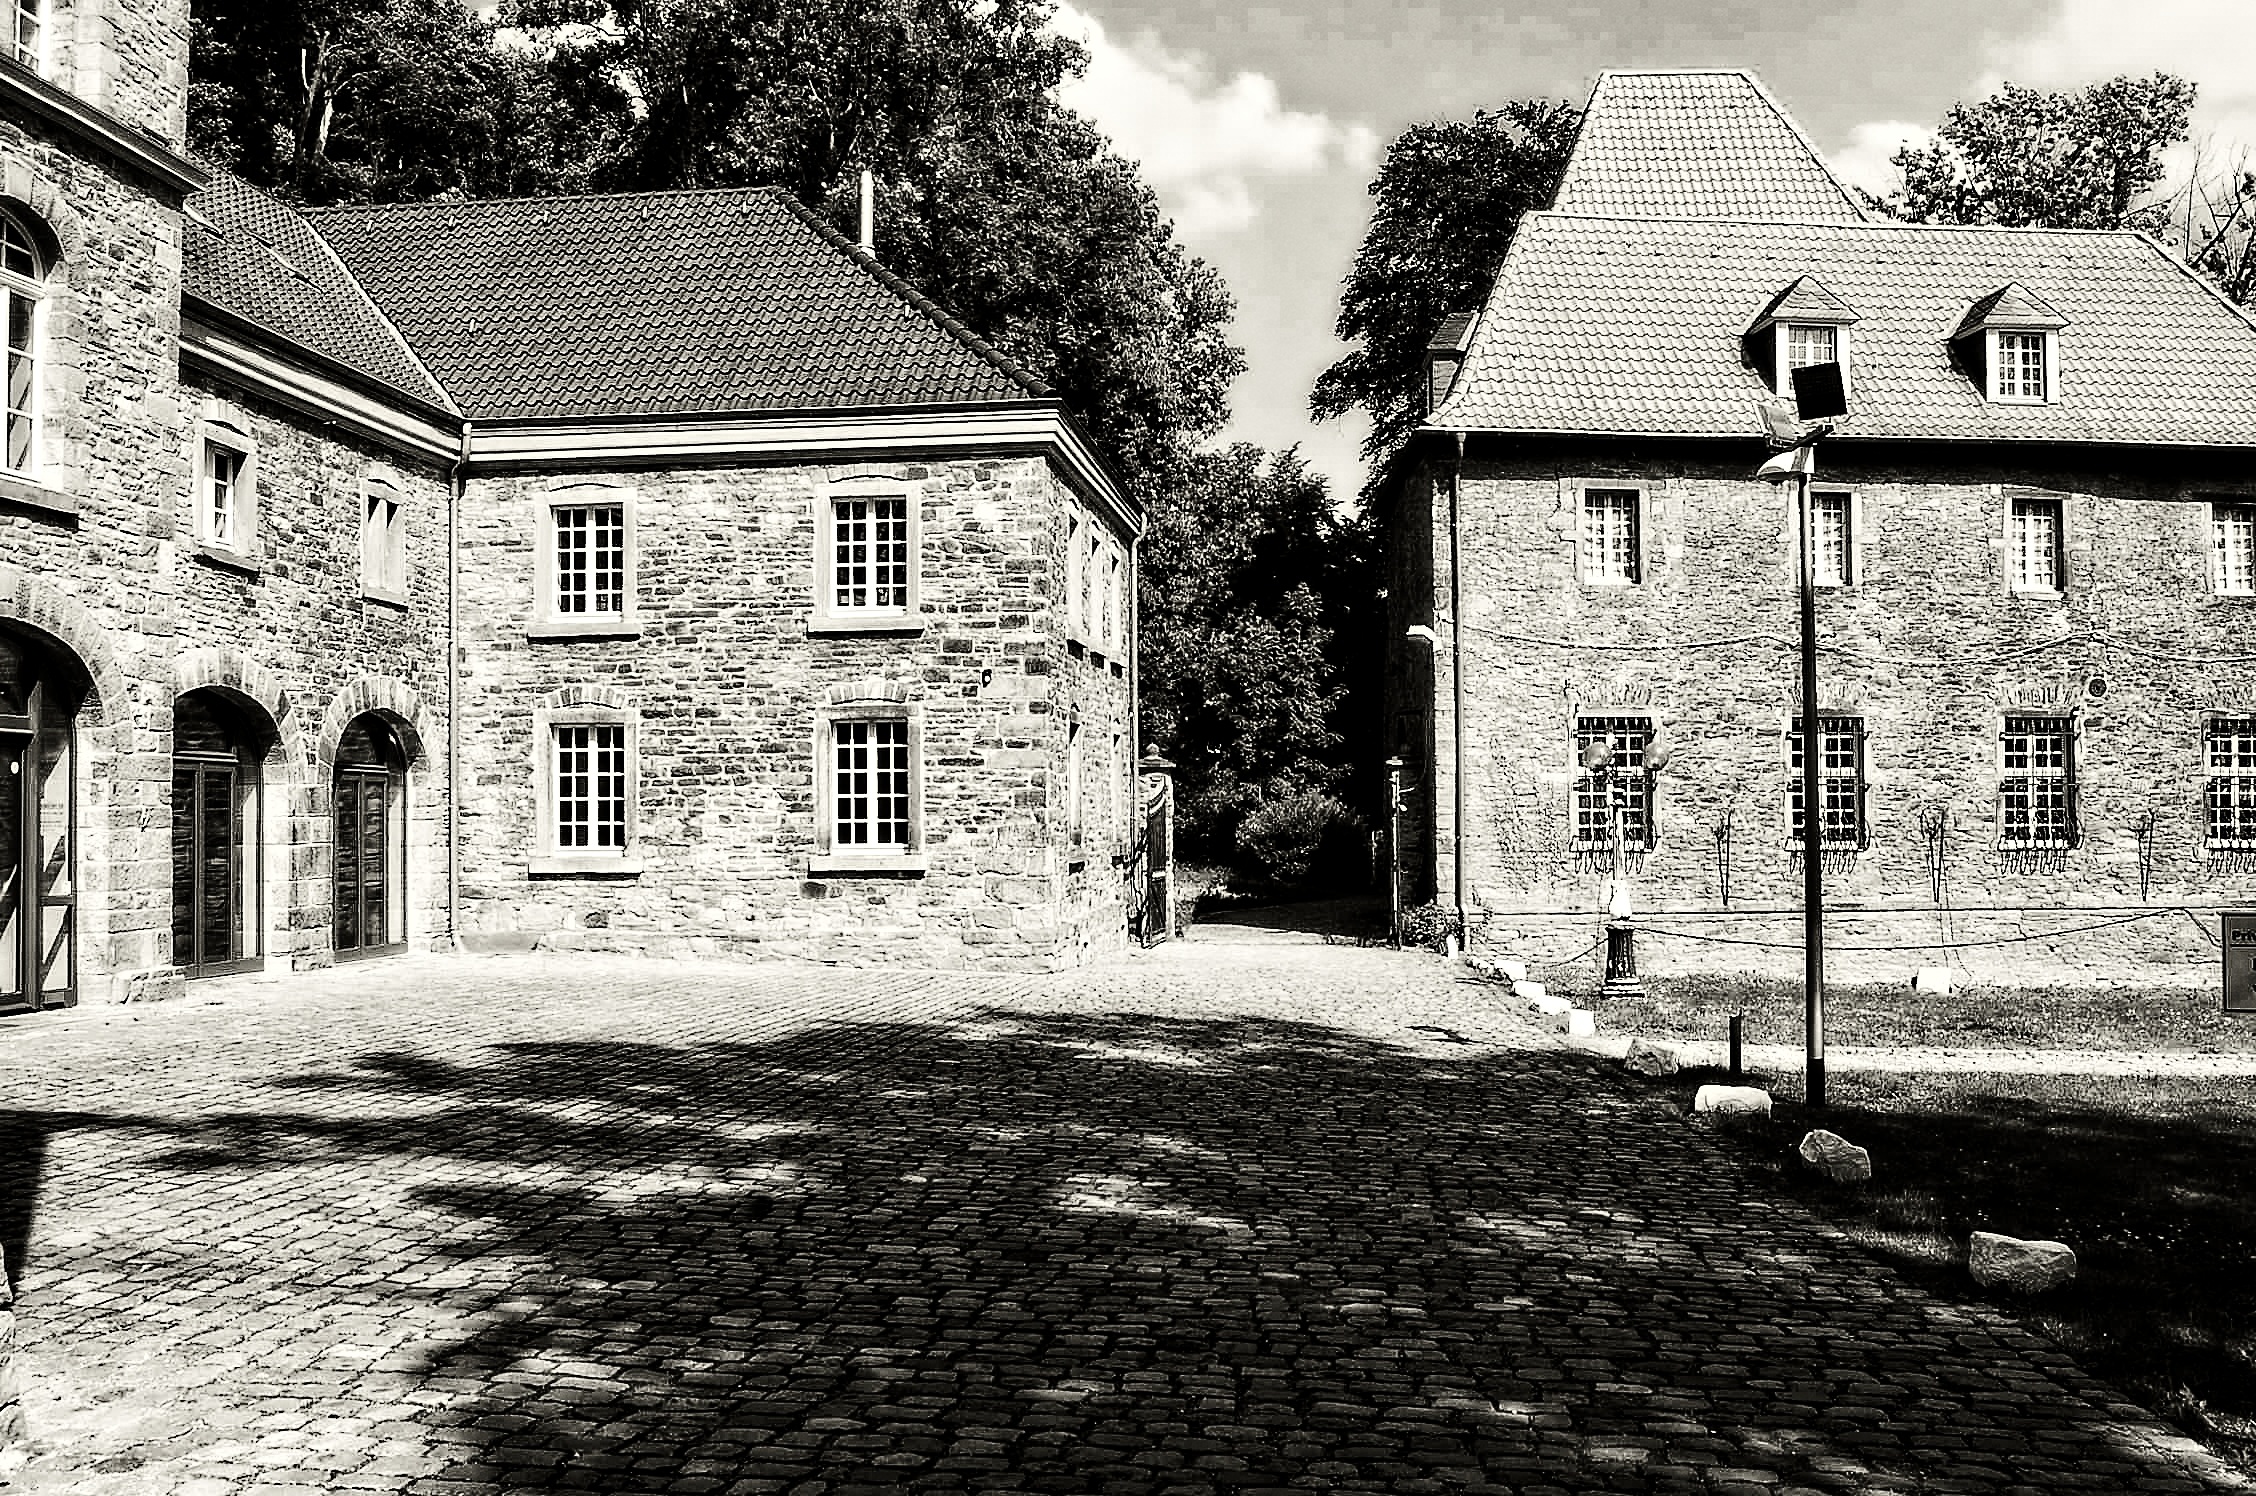
landscape, nature, black and white, architecture, hiking, white, mansion, house, window, building, chateau, atmosphere, home, suburb, cottage, park, facade, rest, monochrome, history, estate, manor house, baldeneysee, ruhr, urban area, monochrome photography, residential area